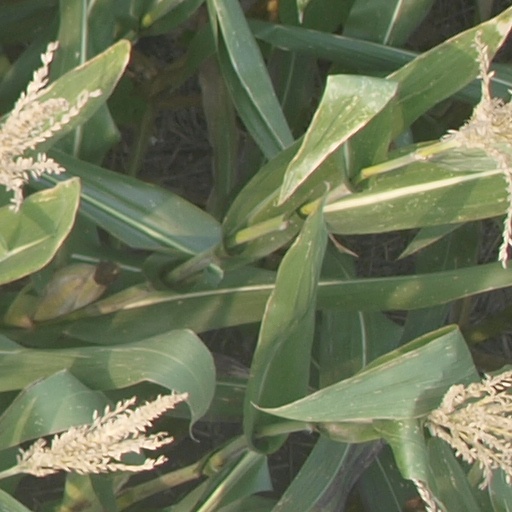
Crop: maize; corn